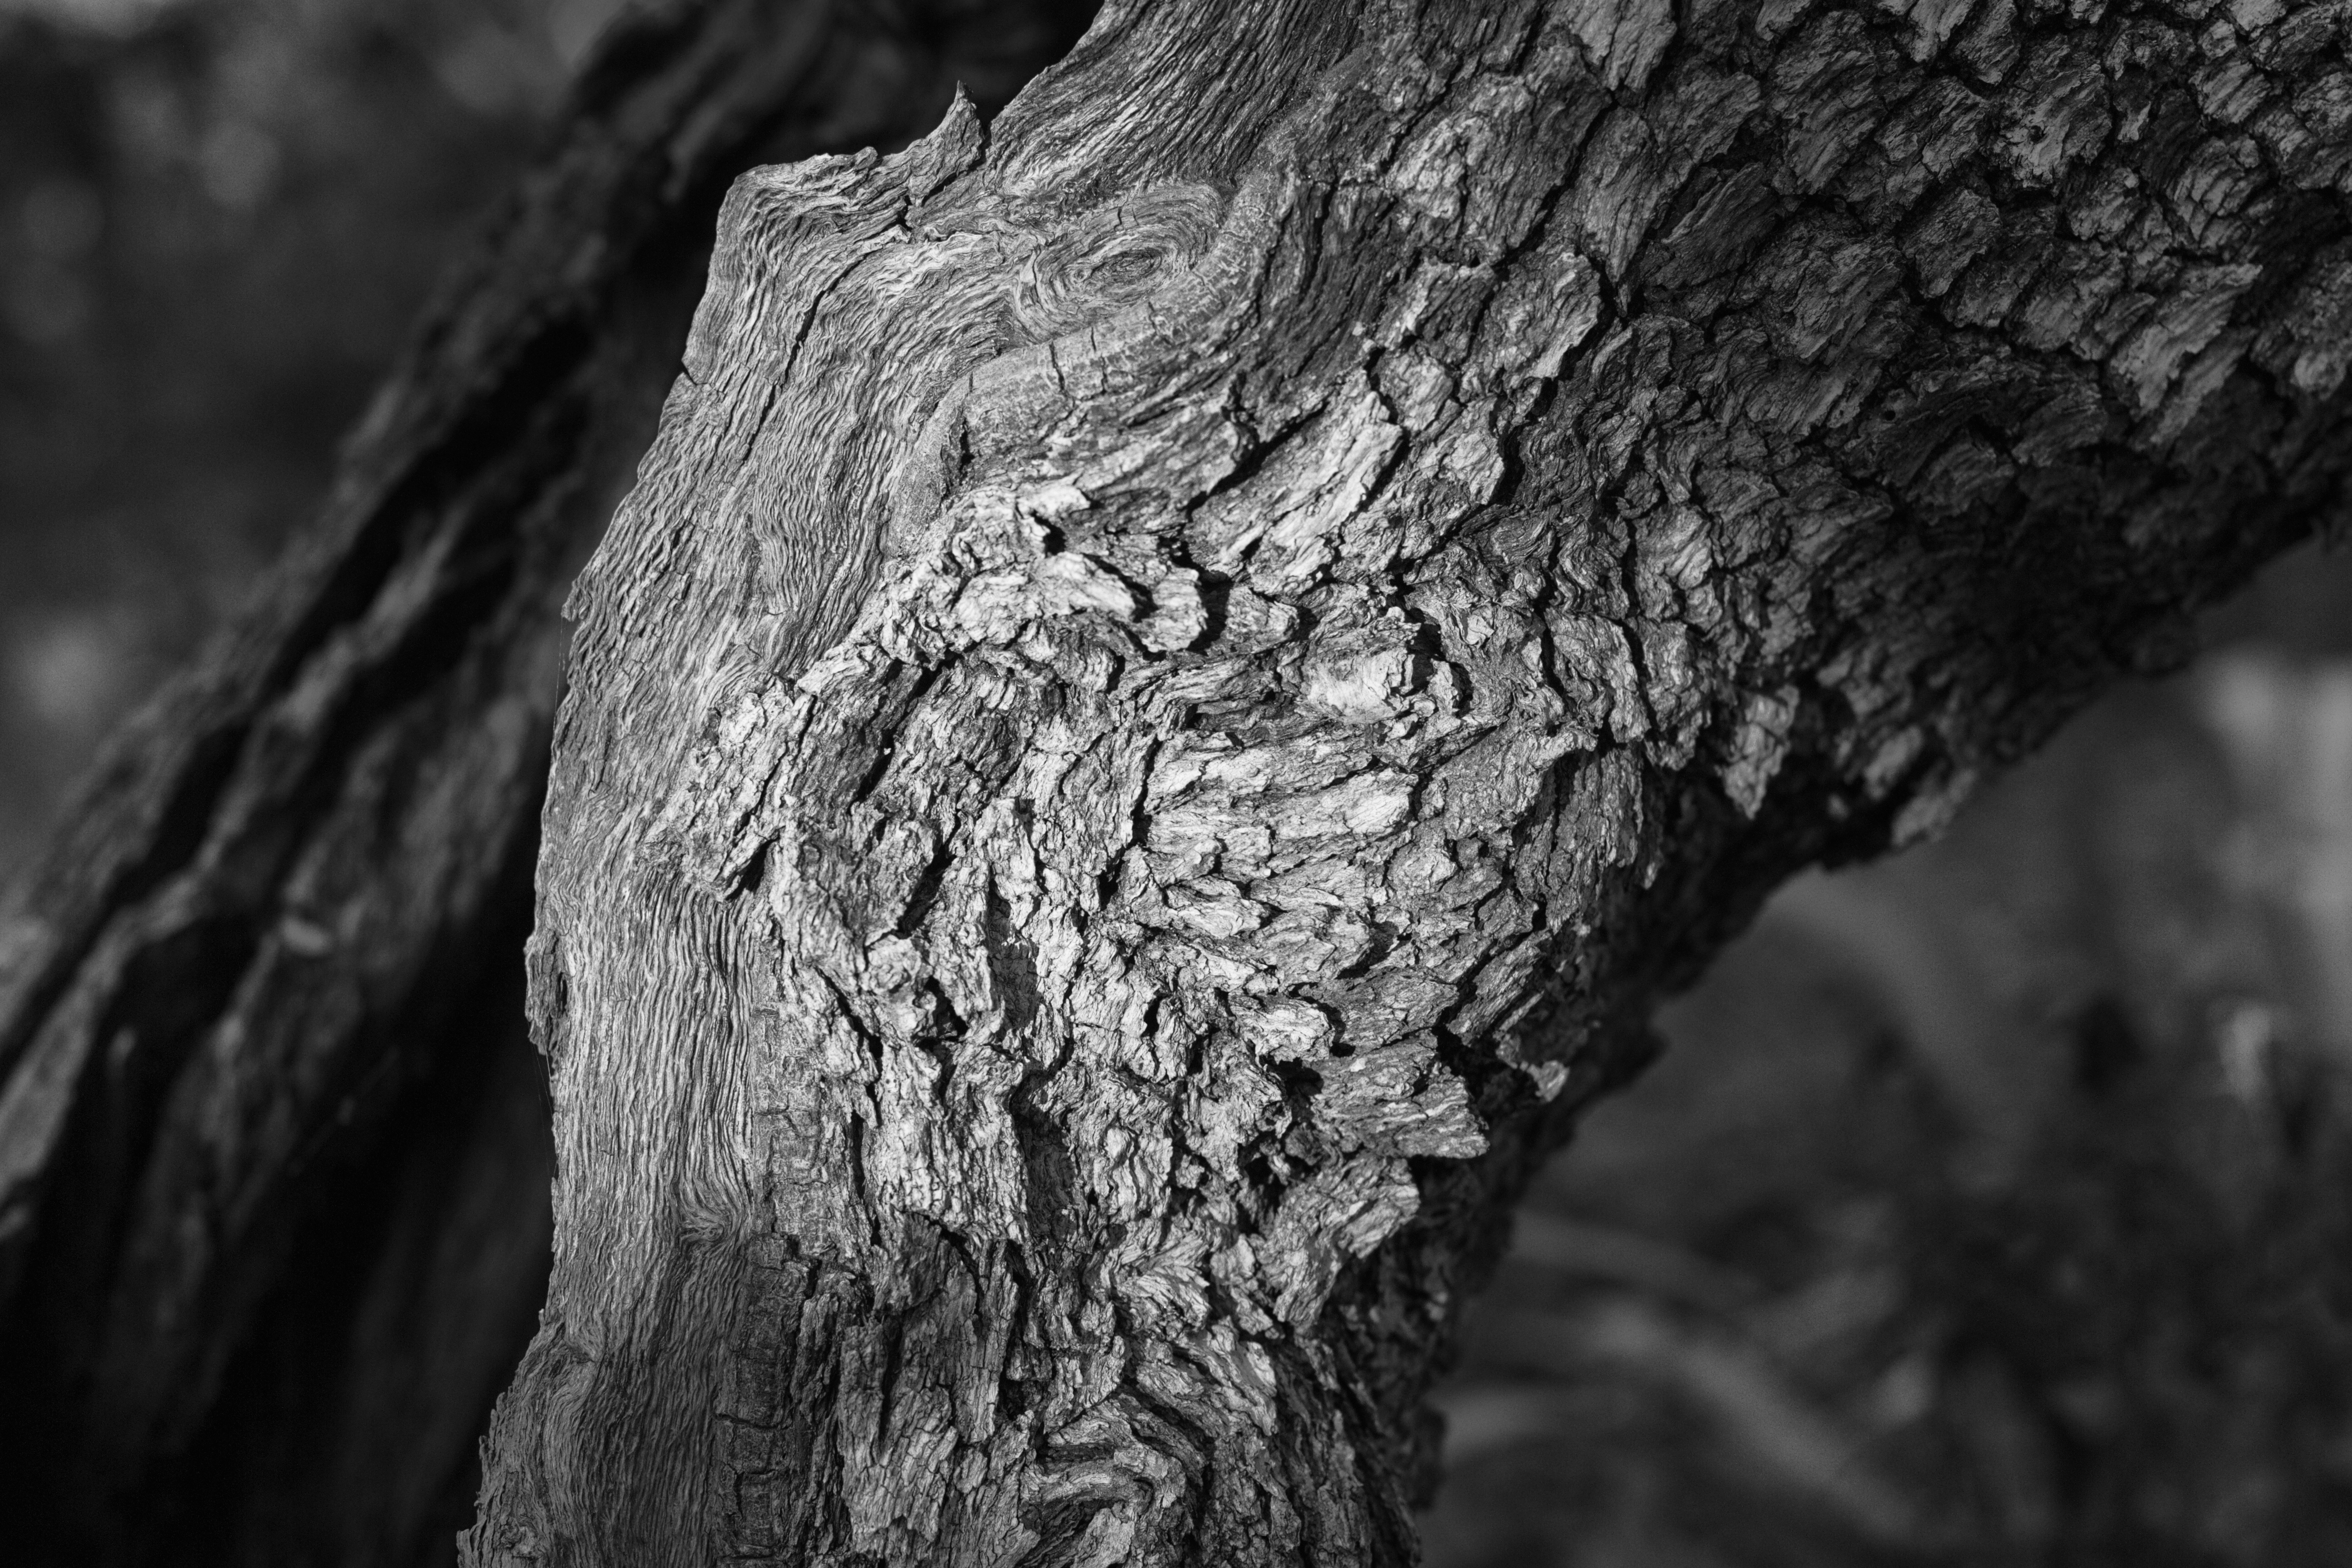
tree, nature, forest, branch, black and white, plant, wood, photography, texture, leaf, trunk, green, soil, darkness, black, monochrome, close up, bw, macro photography, monochrome photography, plant stem, woody plant